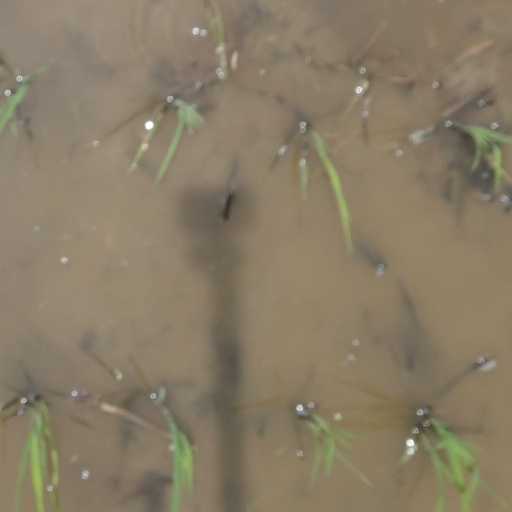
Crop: rice